Rollin Moriyama

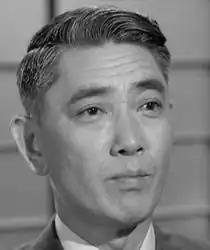
Rollin Moriyama in Perry Mason 1959

Ryoichi "Rollin" Moriyama (sometimes credited as Roland Moriyama) was a Japanese character actor who was active in Hollywood from the 1940s through the 1980s.